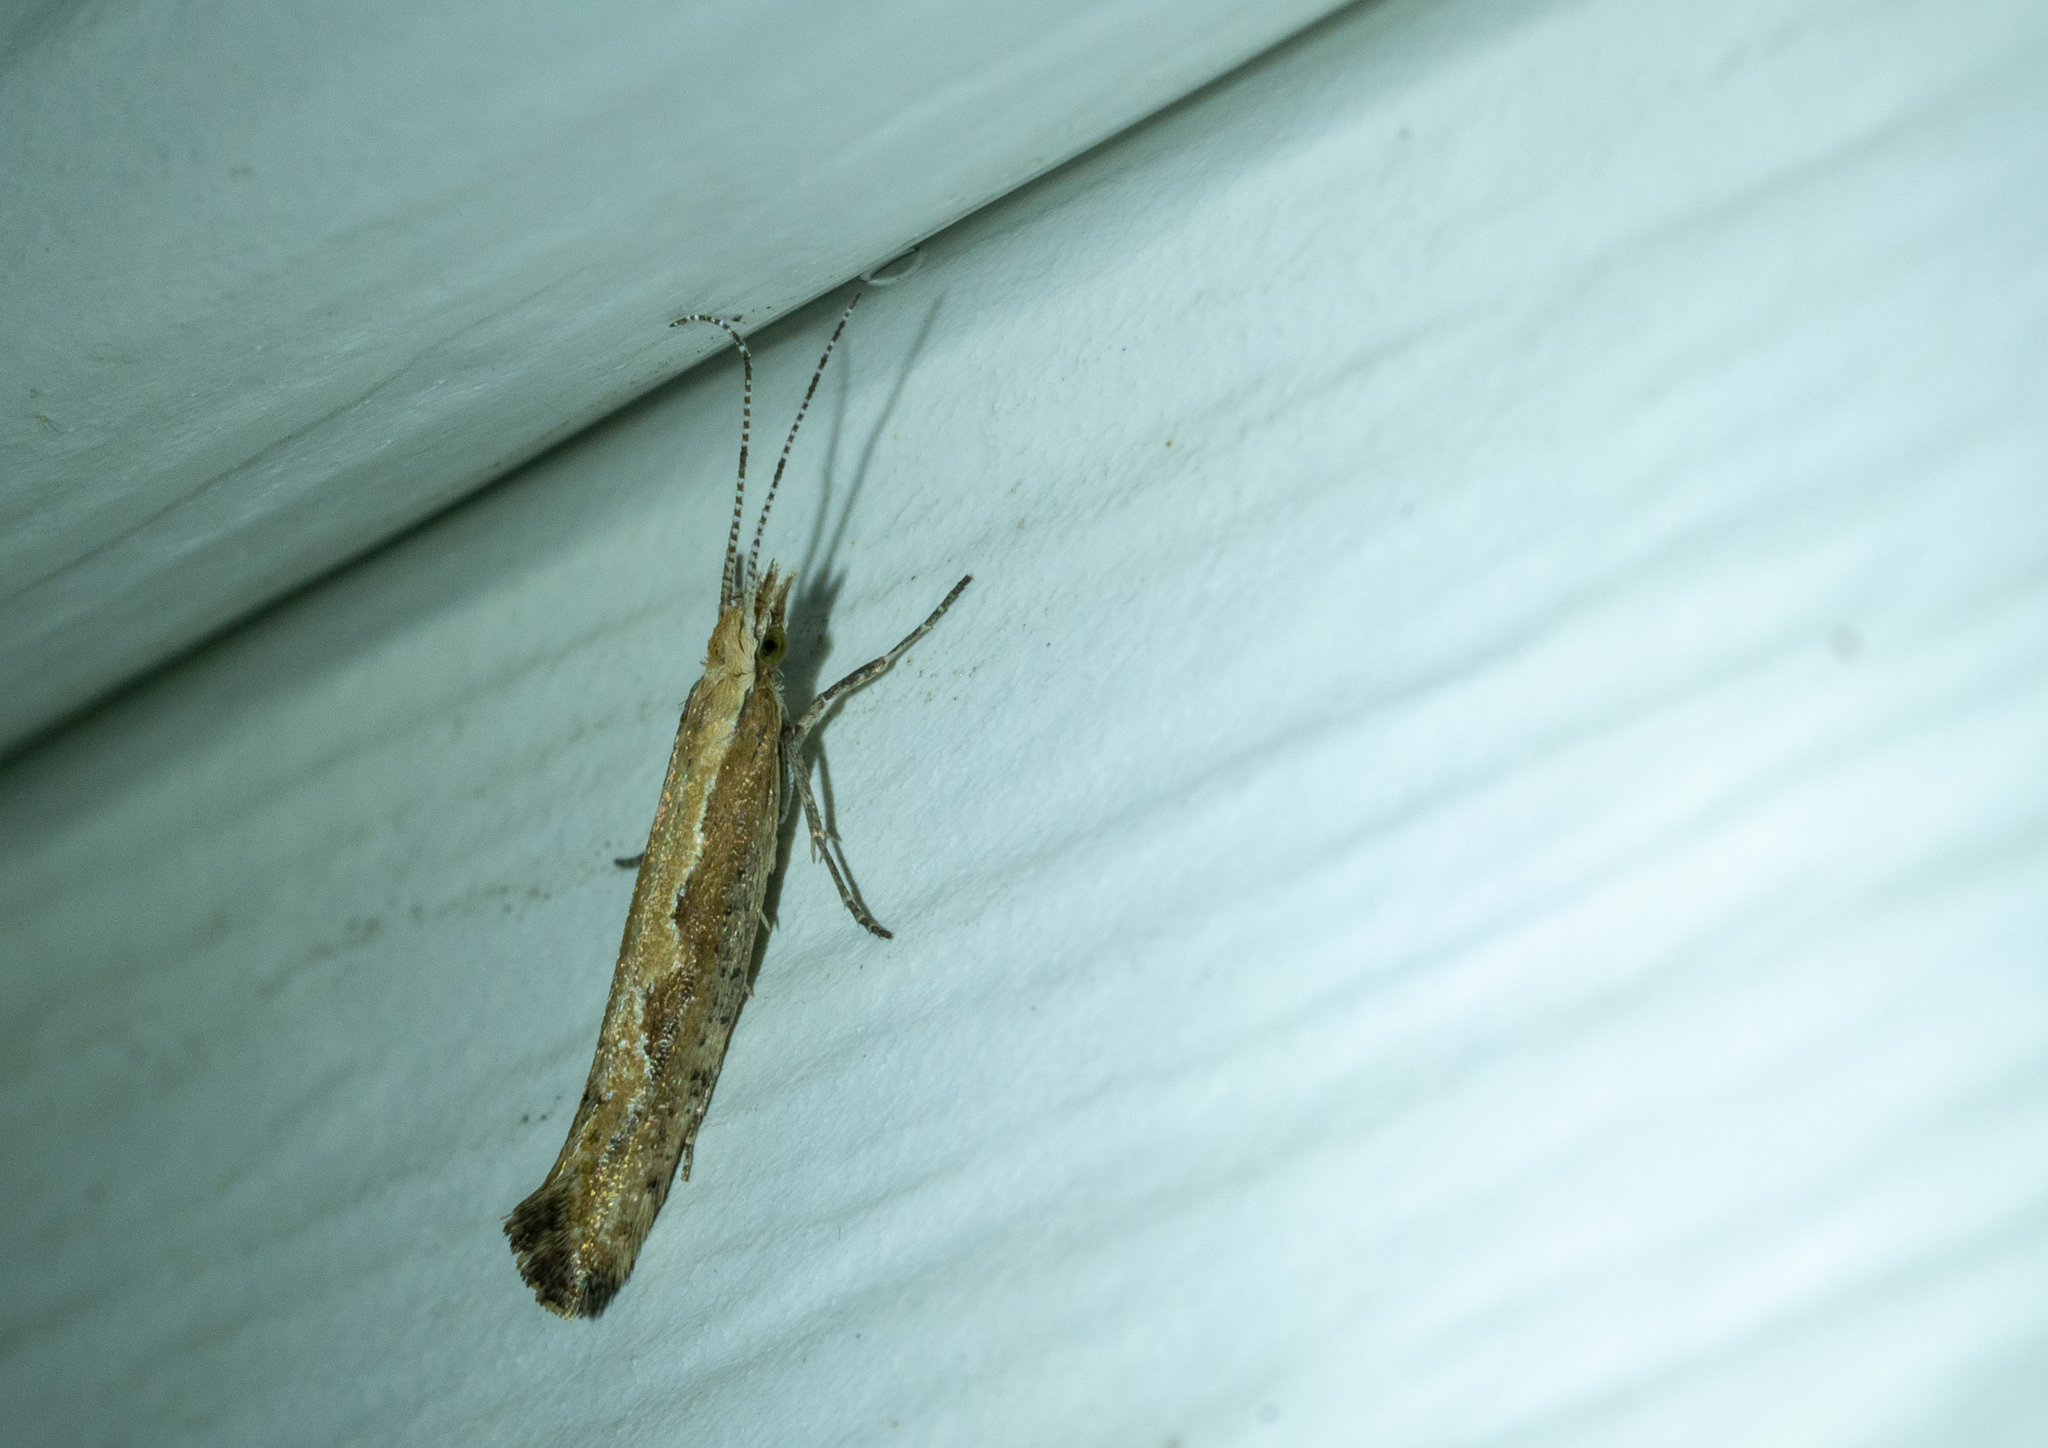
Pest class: diamondback_moth